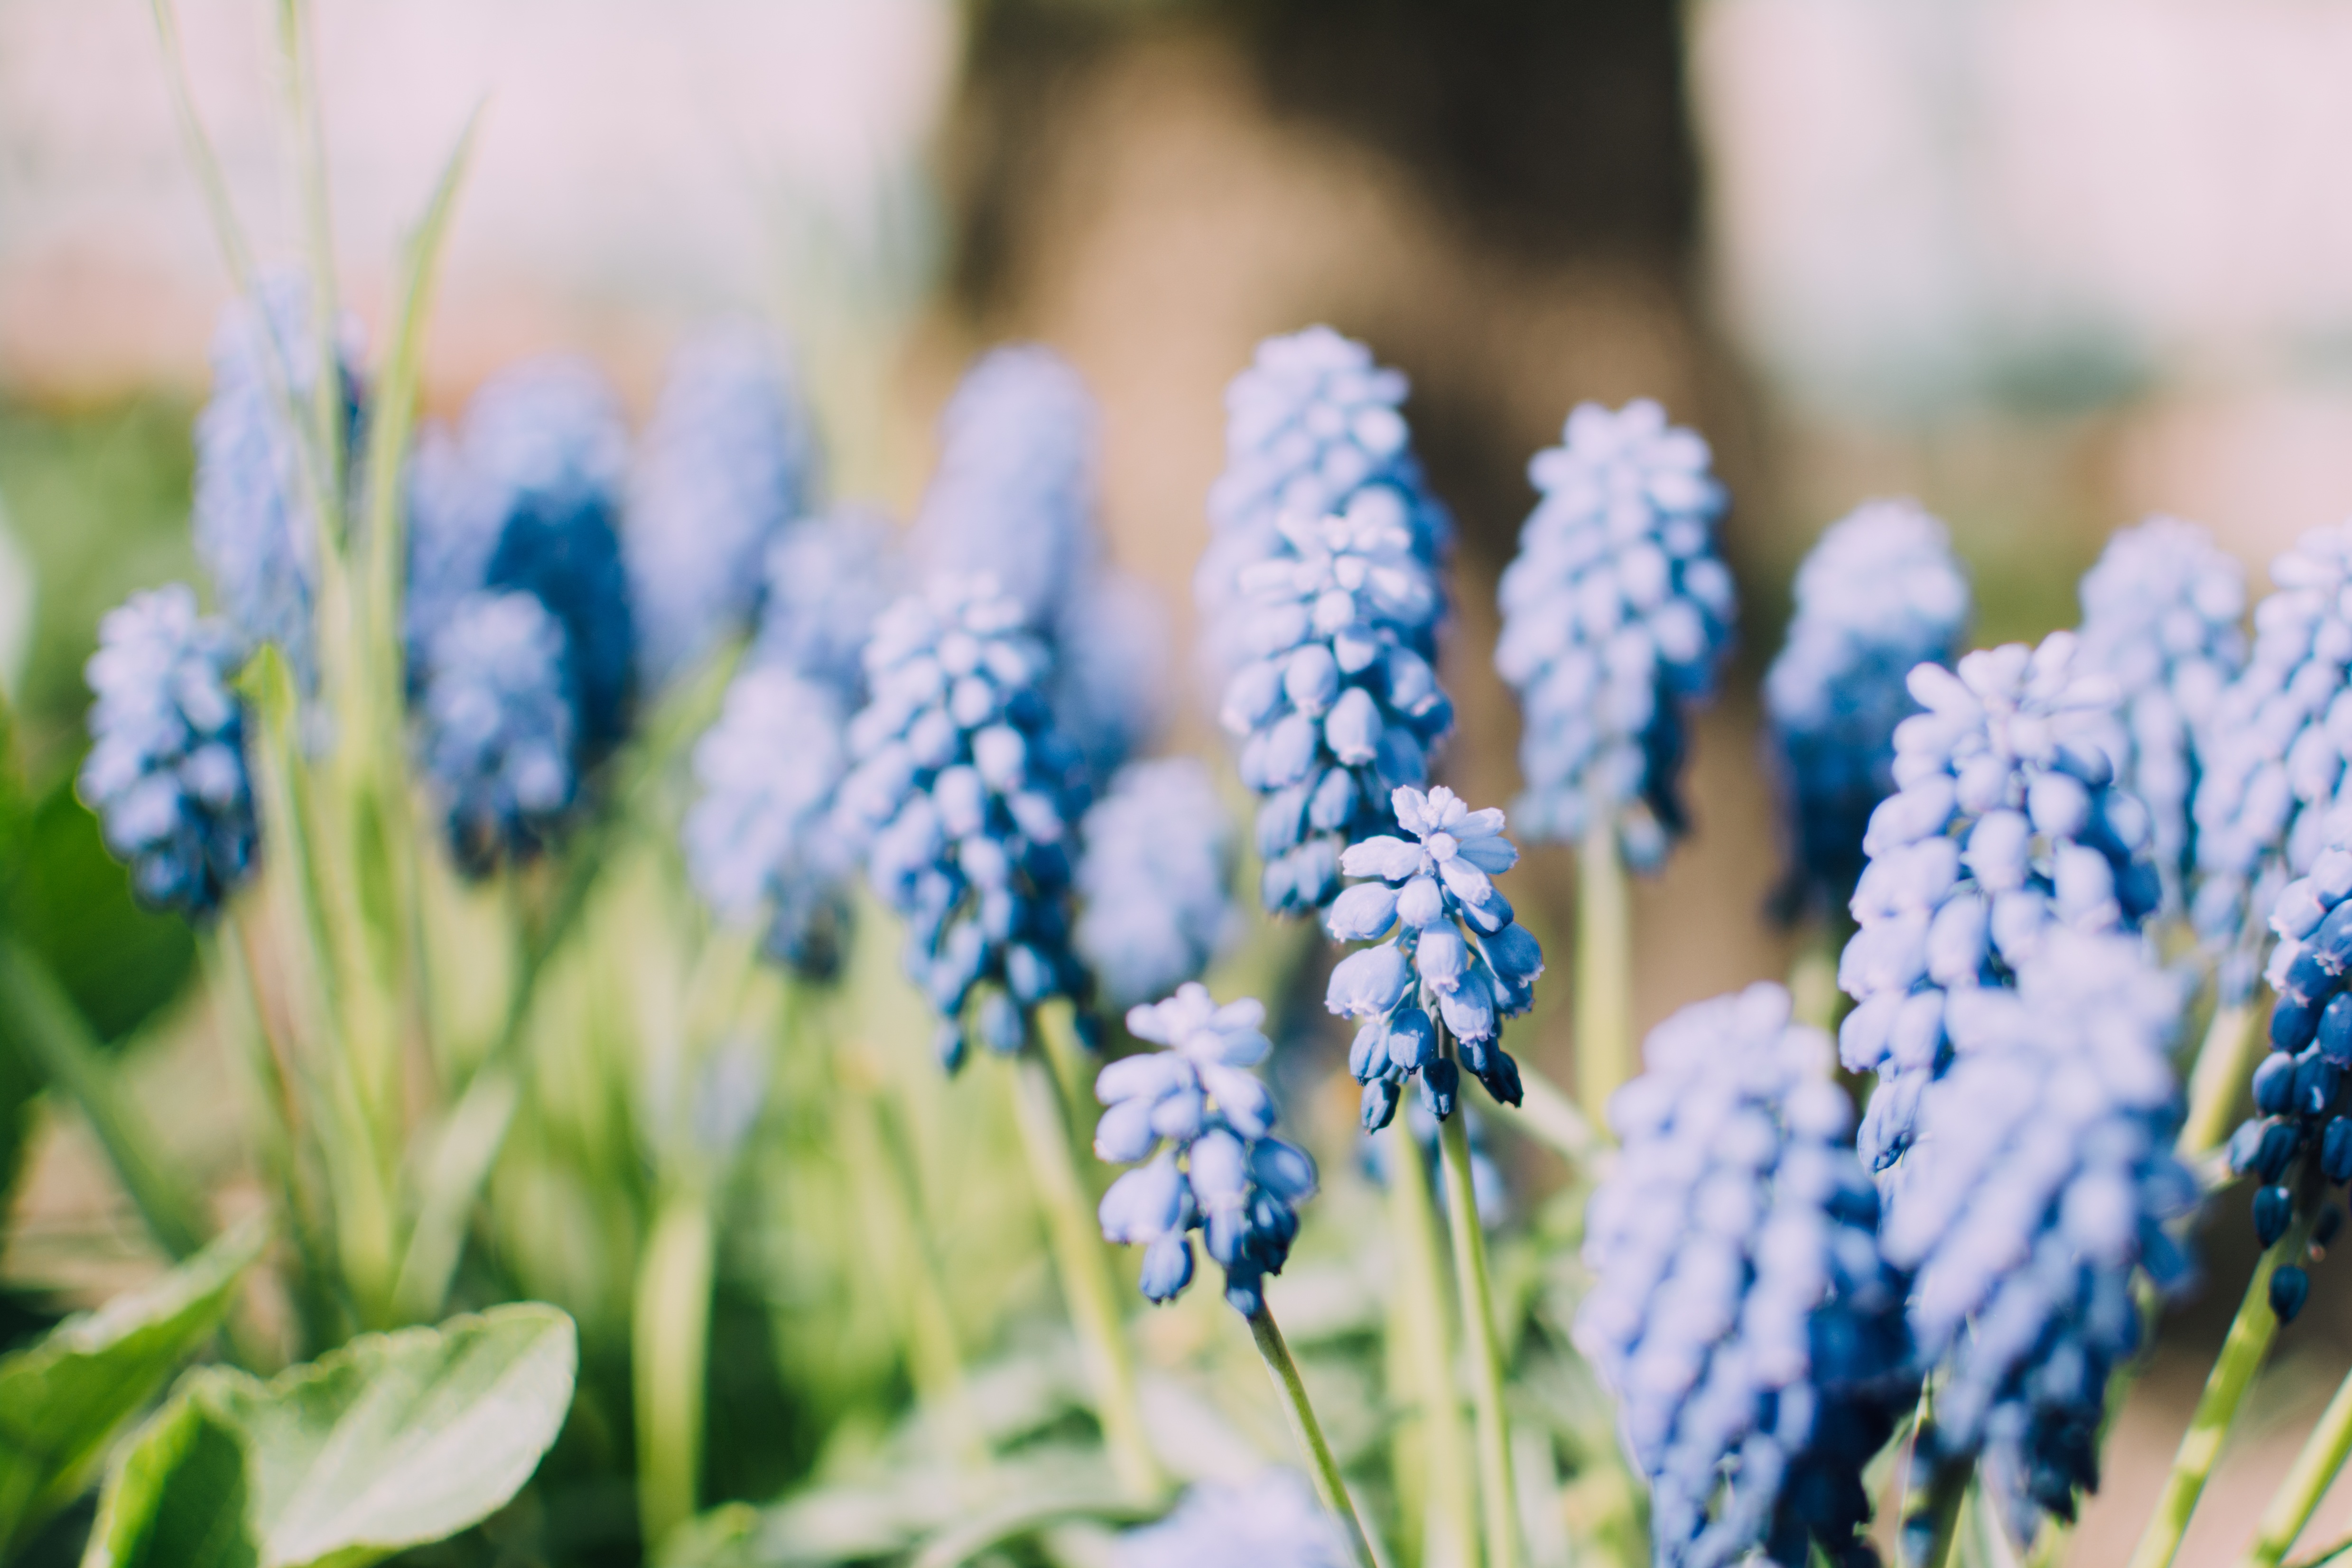
nature, blossom, growth, plant, flower, bloom, environment, spring, green, color, macro, park, fresh, botany, blue, closeup, flora, season, life, gardening, hyacinth, macro photography, flowering plant, land plant